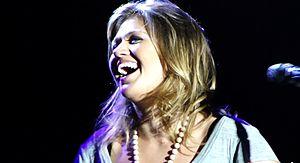
Kelly Brianne Clarkson, née le 24 avril 1982 à Fort Worth, est une chanteuse américaine. Elle fait ses débuts chez RCA Records après avoir remporté la première saison de l’émission American Idol aux États-Unis. En 2017, elle compte un total de six albums studio dont le dernier, Piece by Piece, est sorti le 3 mars 2015. Le premier, lancé en 2003, s'intitule Thankful, le second, Breakaway est commercialisé en 2004, le troisième My December se retrouve dans les bacs en 2007, et son quatrième opus, All I Ever Wanted est lancé en 2009. Le cinquième album de la chanteuse, nommé Stronger est quant à lui commercialisé le 24 octobre 2011. Ses six albums rencontrent un franc succès aux États-Unis où ils se classent tous dans le Top 5 au Billboard 200.